Lava Beds National Monument

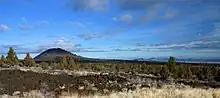
Schonchin Butte cinder cone

Cinder cones are formed when magma is under great pressure. It is released in a fountain of lava, blown into the air from a central vent. The lava cools as it falls, forming cinders that pile up around the vent. When the pressure has been relieved, the rest of the lava flows from the base of the cone. Cinder cones are typically monogenetic.